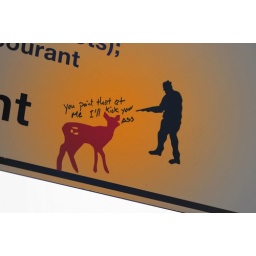
Saw this cool sign near a beach at Tofino.